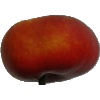
Label: Nectarine Flat 1